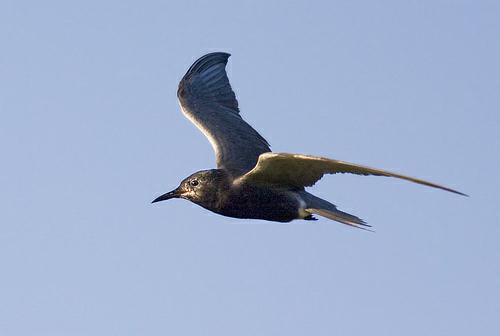
A photo of a black tern